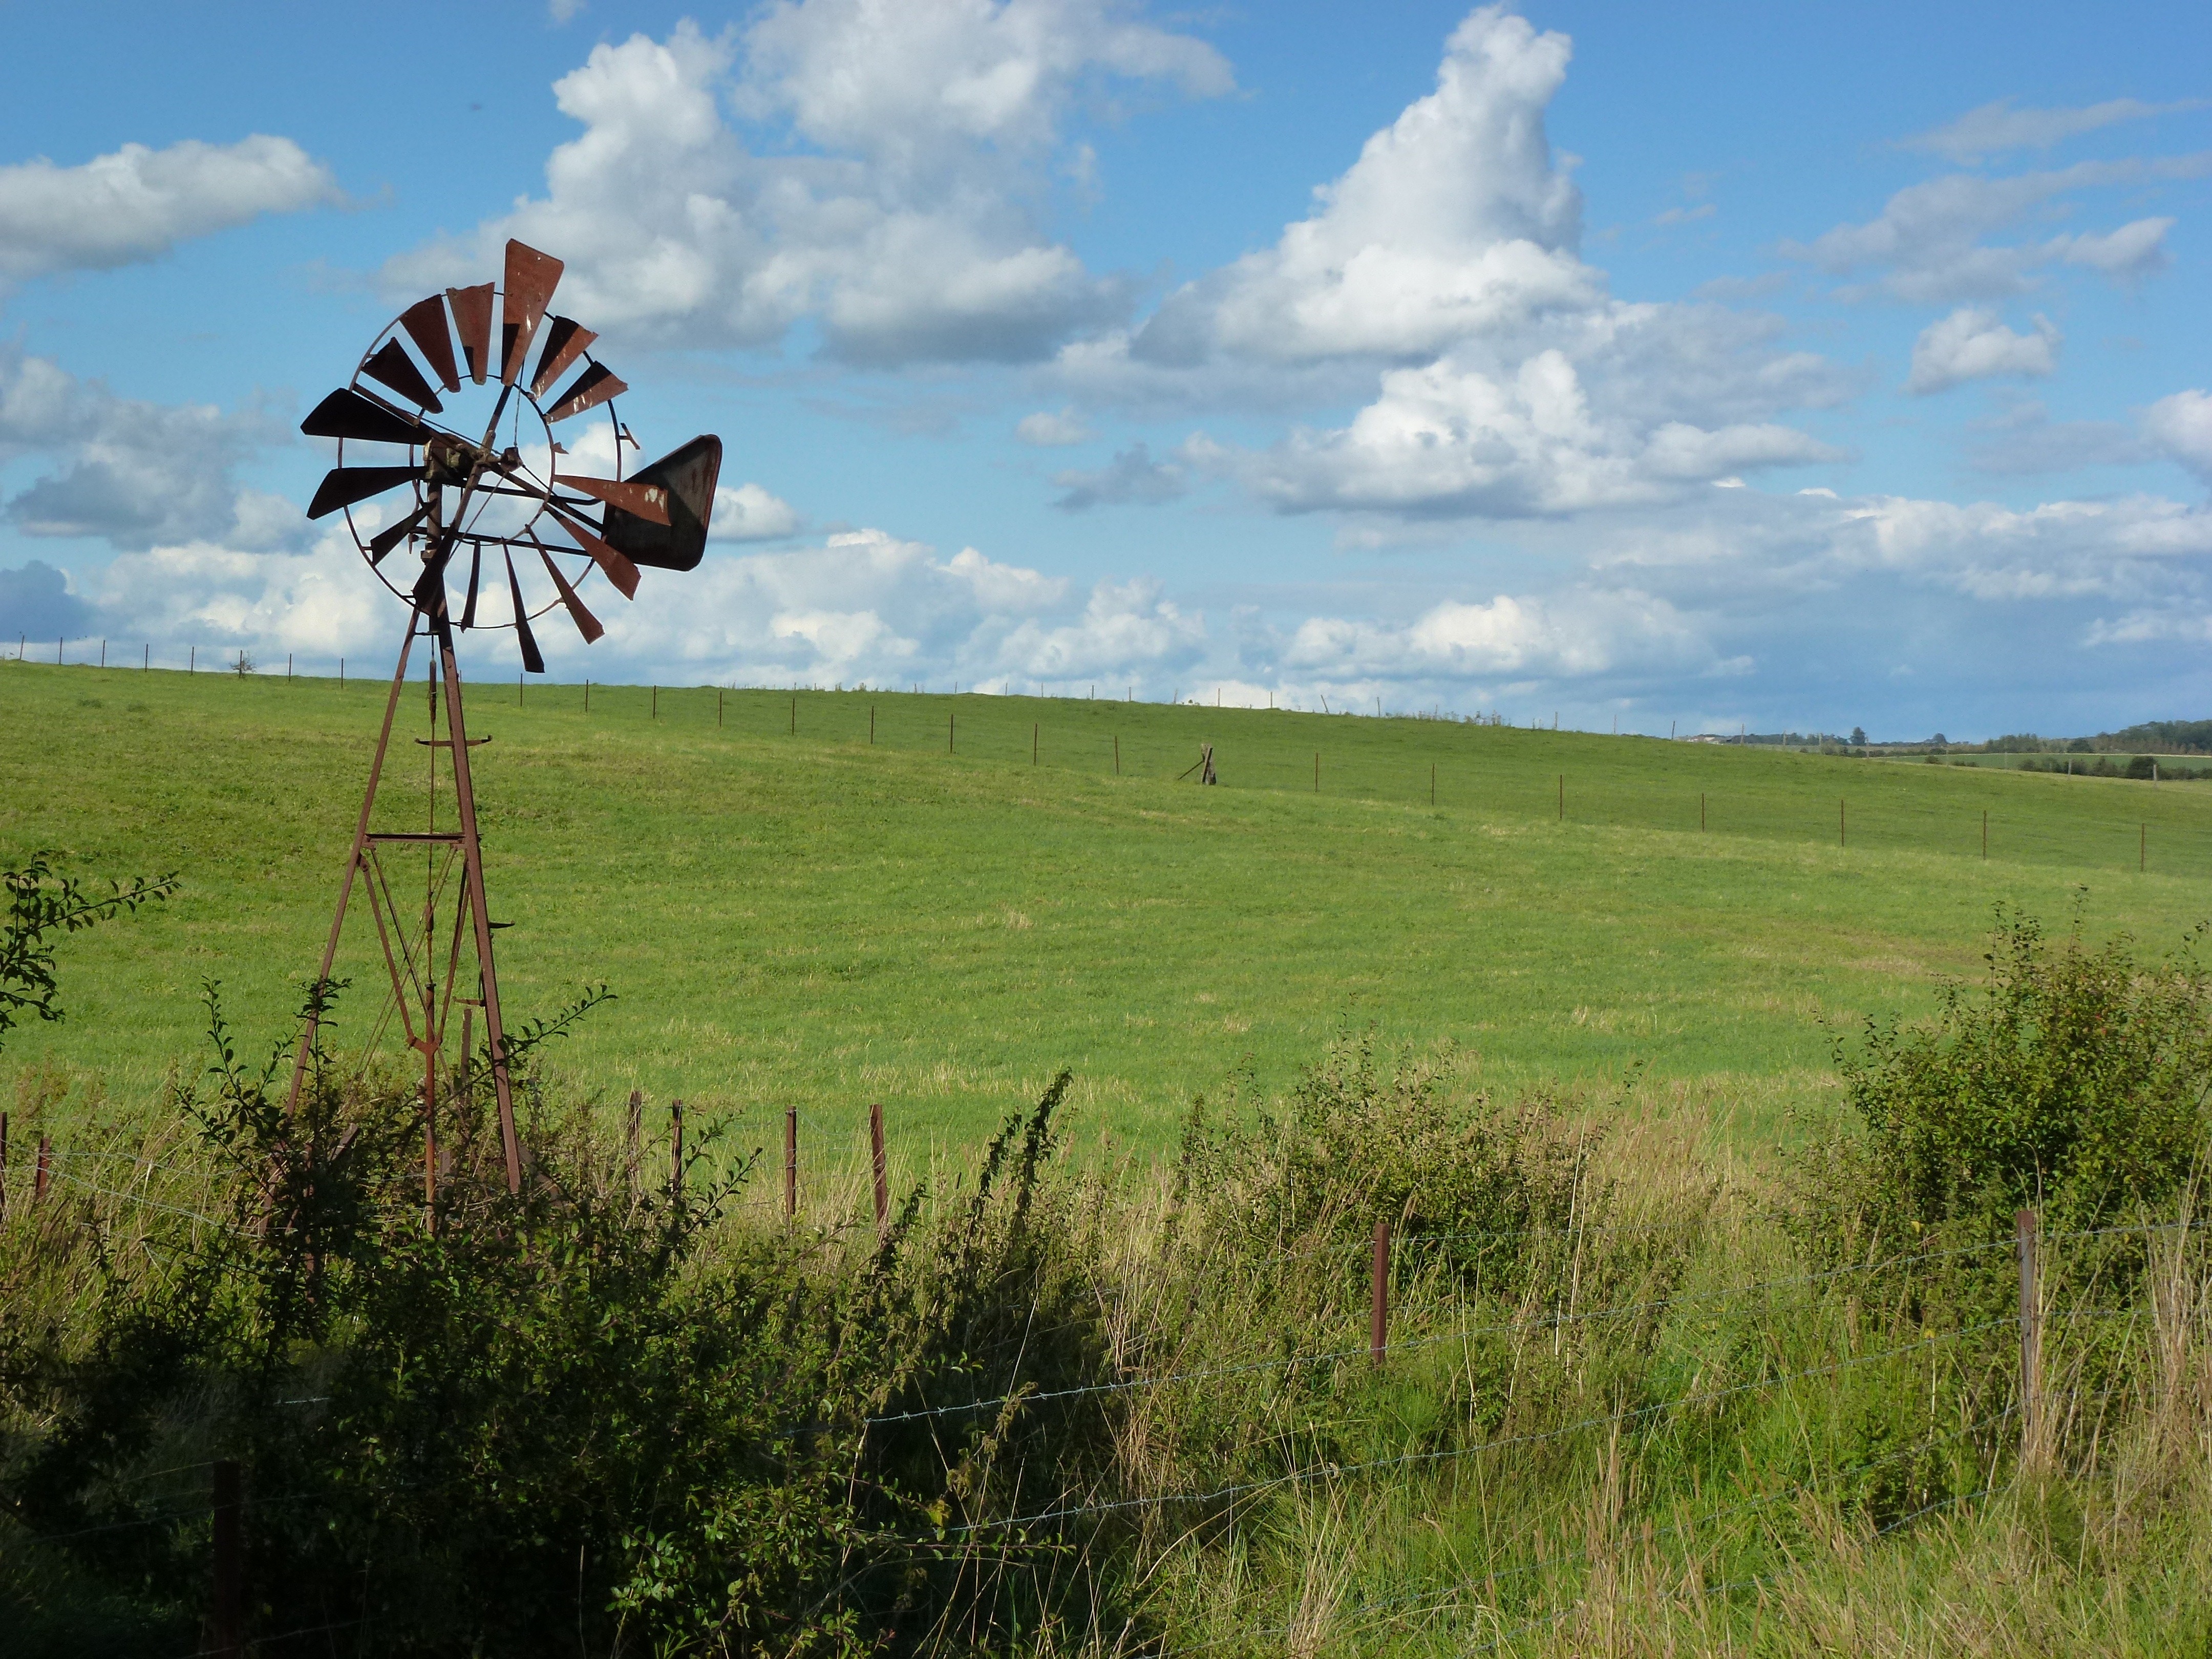
landscape, nature, grass, sky, field, farm, meadow, prairie, countryside, hill, flower, windmill, wind, country, summer, france, rural, spring, scenic, pasture, agriculture, savanna, plain, plants, outside, clouds, fields, grassland, wetland, habitat, ecosystem, steppe, rural area, natural environment